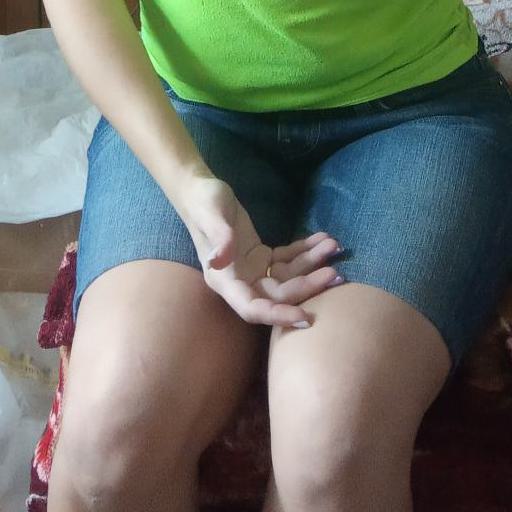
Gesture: no_gesture